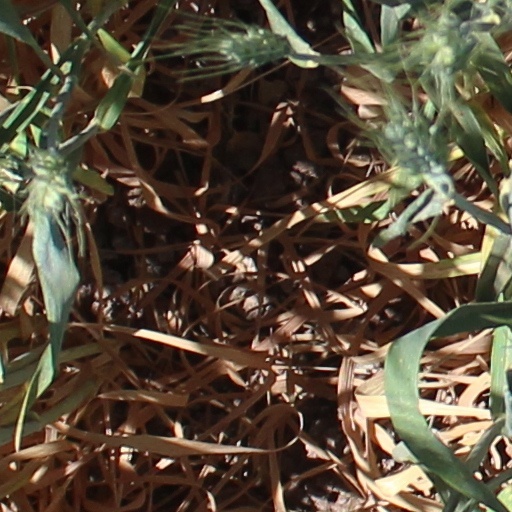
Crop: wheat